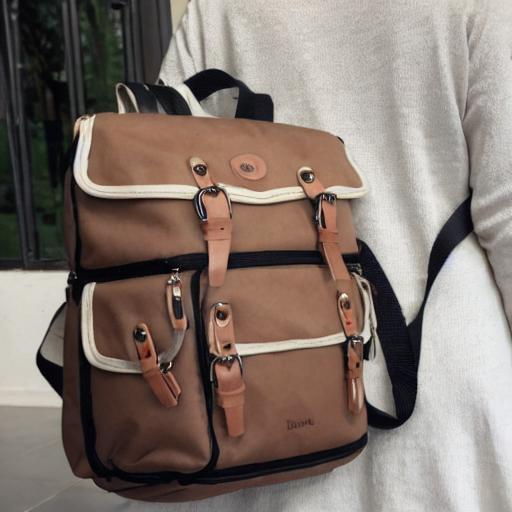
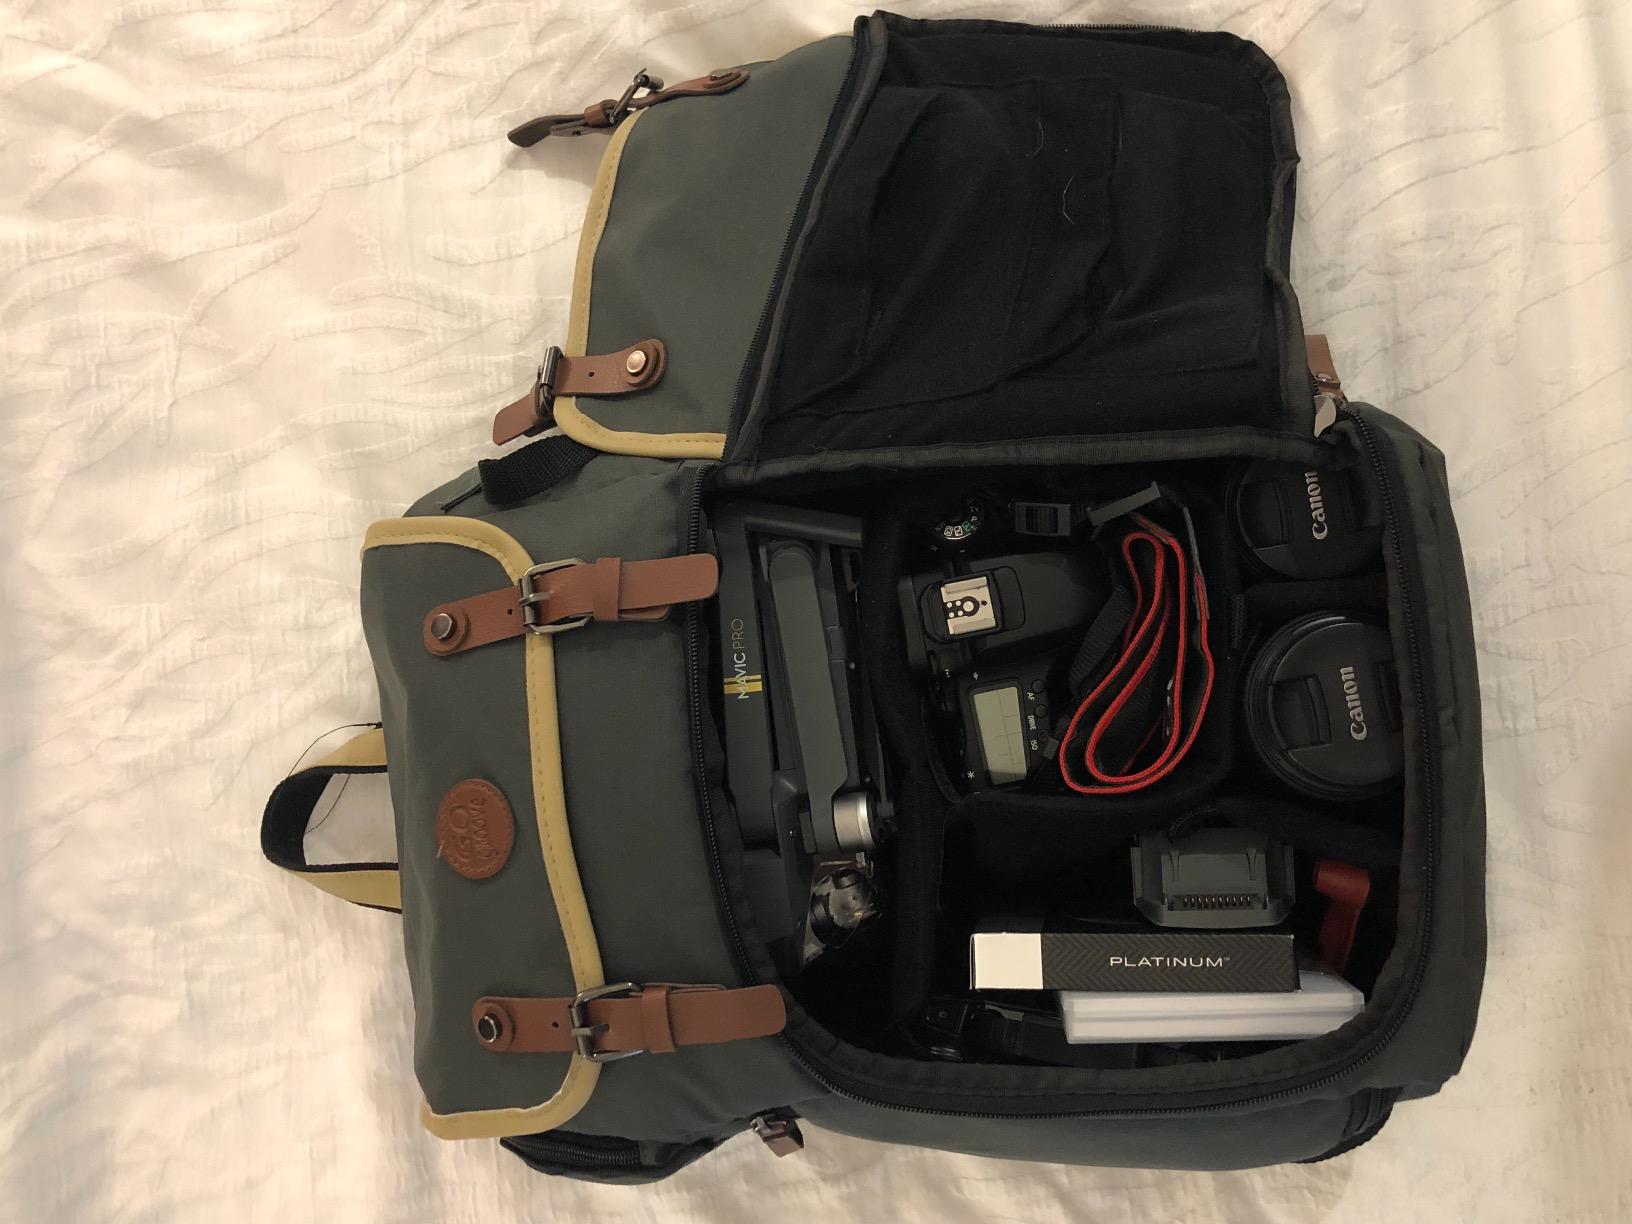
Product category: bag
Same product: no